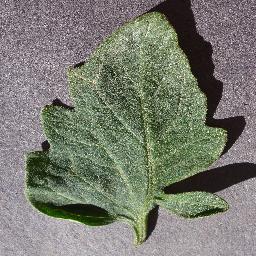
Label: Tomato___healthy